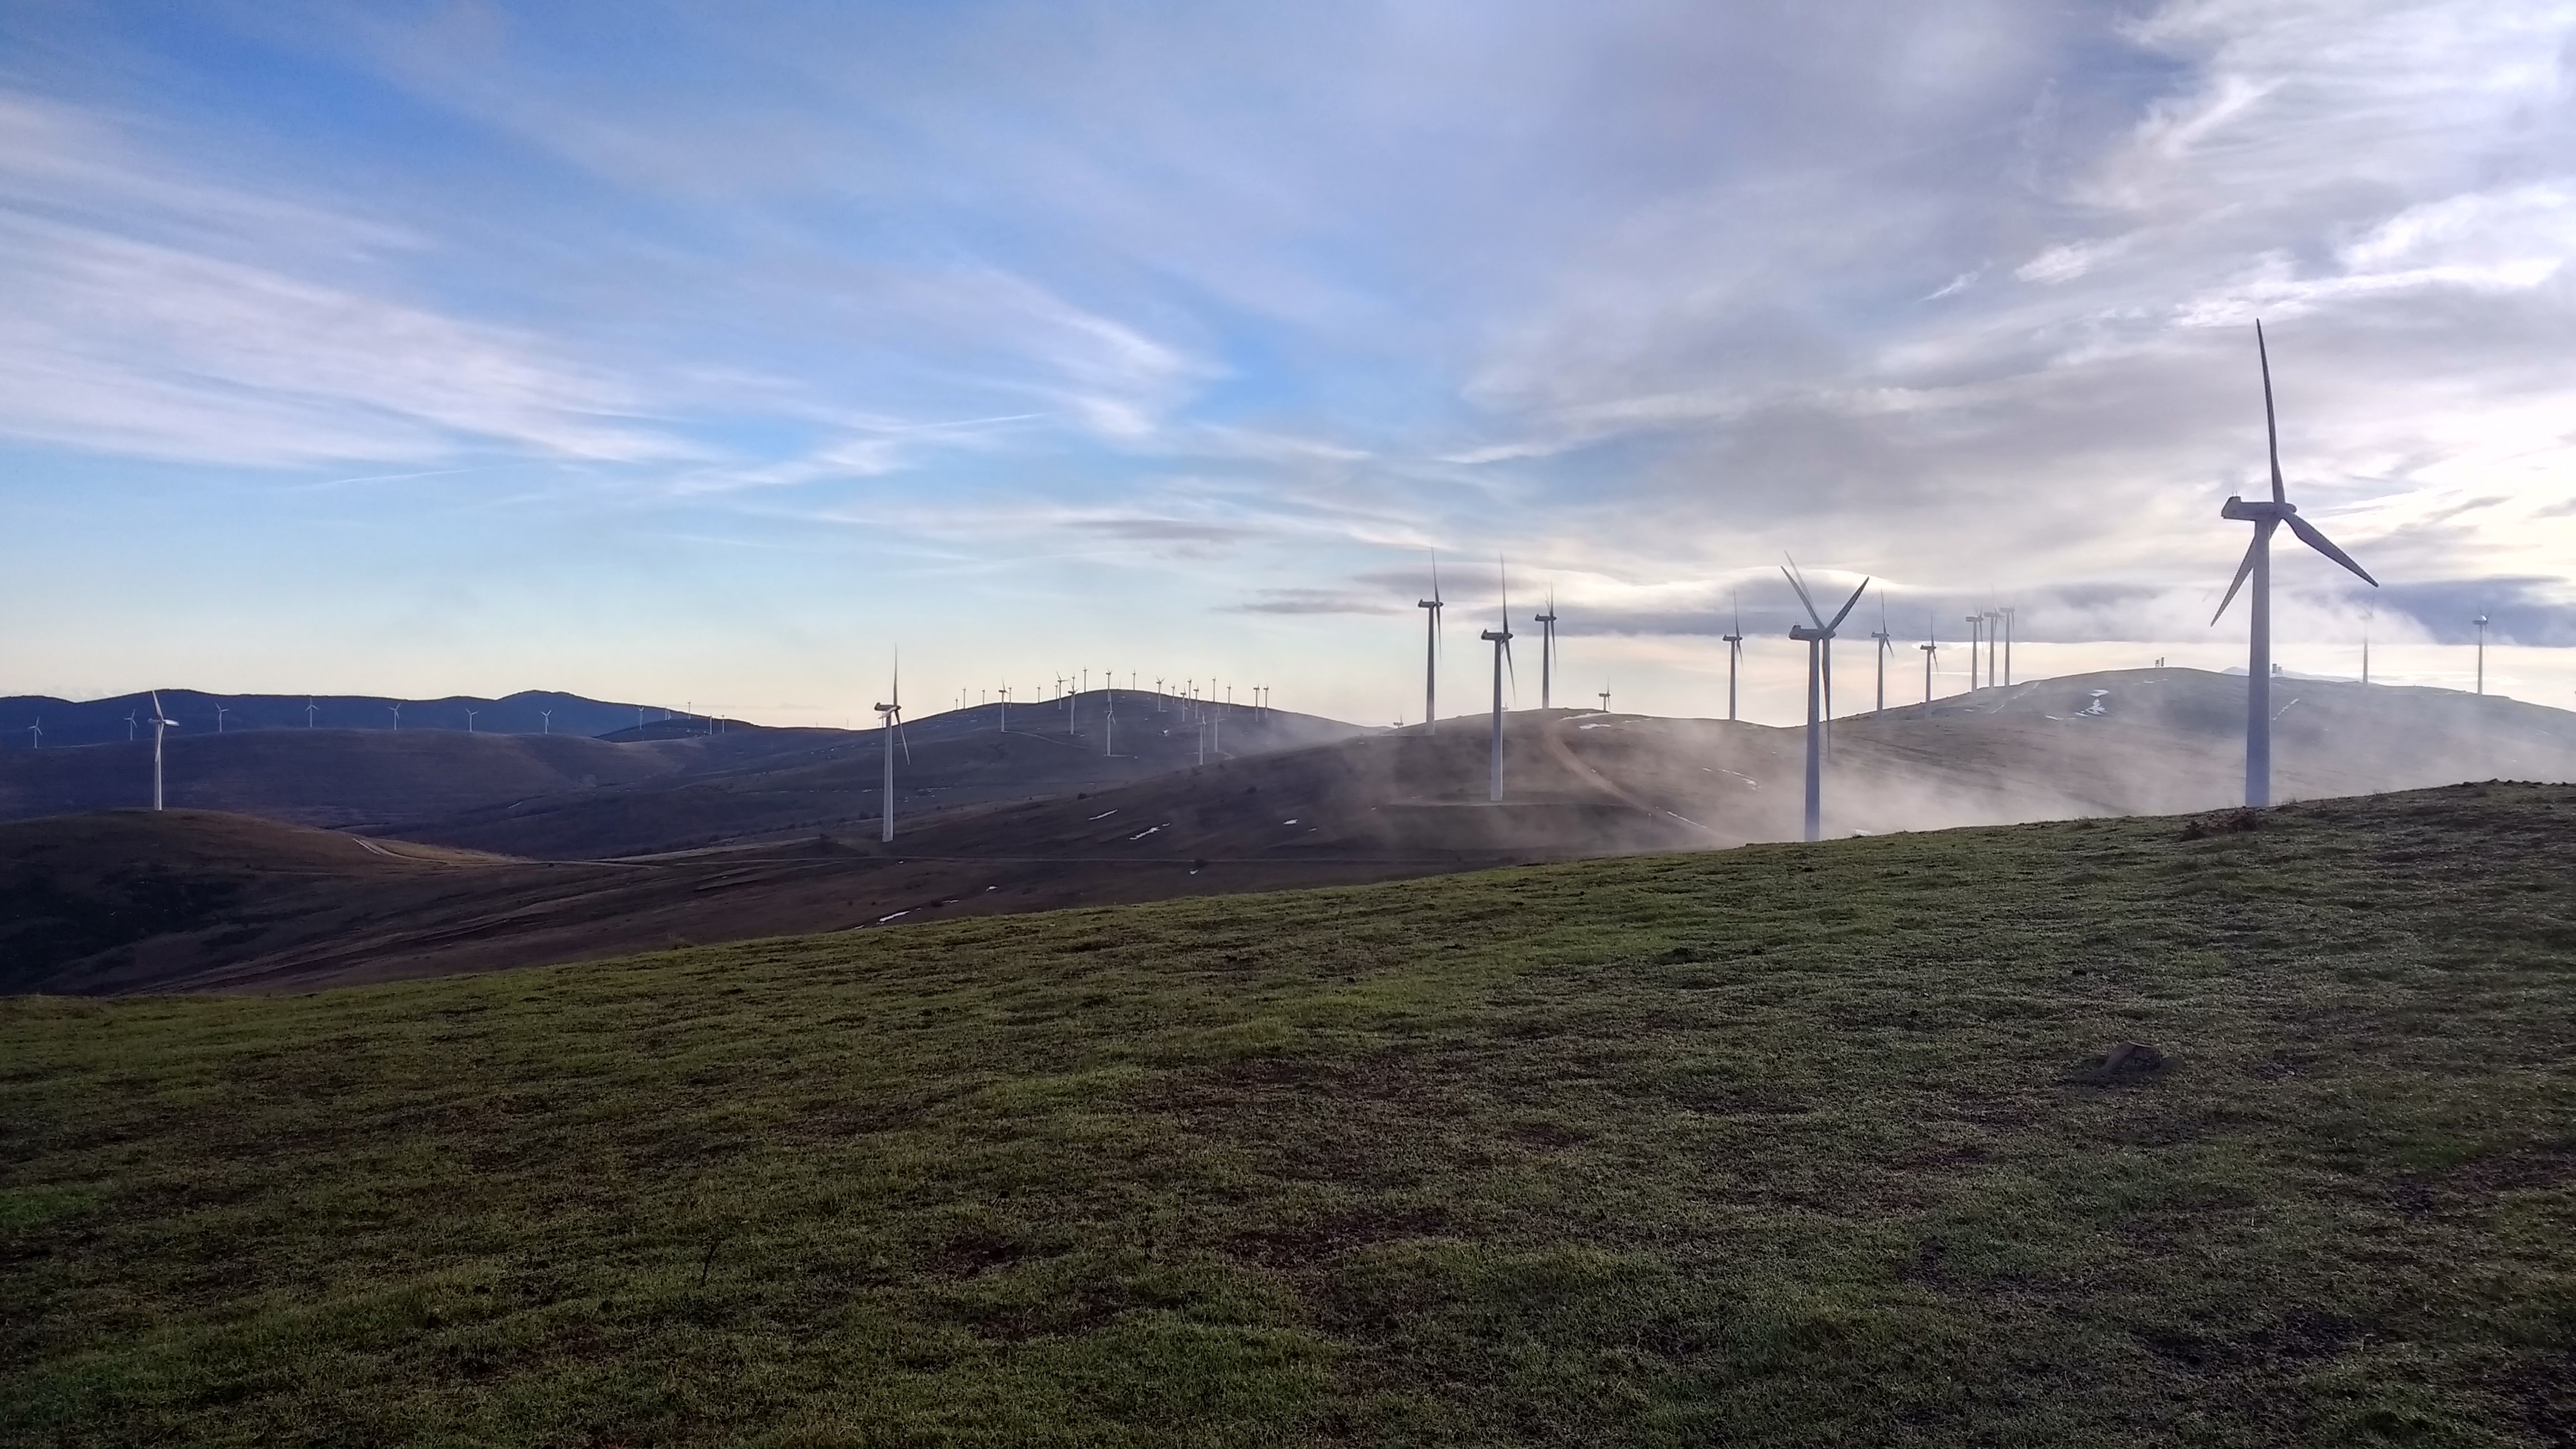
landscape, nature, grass, horizon, cloud, sky, field, farm, prairie, sunlight, hill, wind, plain, energy, wind farm, mills, rural area, outdoor structure